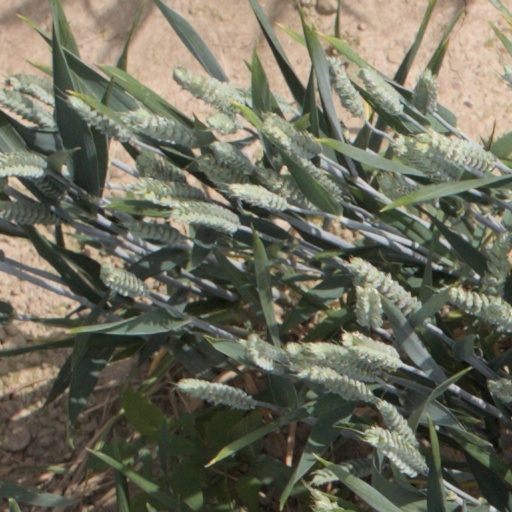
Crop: wheat